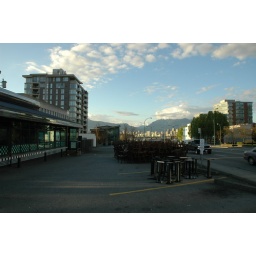
the dining chairs and table stands in the lot